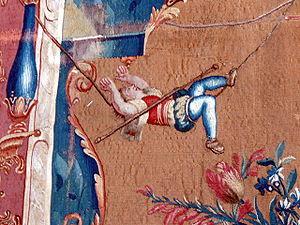
La manufacture de tapisserie de Beauvais, est une manufacture royale fondée en 1664 par Colbert, à Beauvais, dont la qualité de la production de basse-lisse était équivalente à la production de la manufacture des Gobelins. Elle est toujours en activité.
Le danseur de corde est un danseur, acrobate et funambule qui évolue sur une corde ou un fil d’archal tendu au-dessus du sol. Son origine semble remonter à l’Antiquité.